Nicaraguans

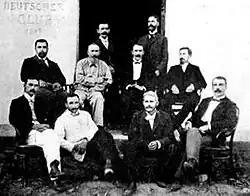
The founding members of the Deutsche Club in Nicaragua

In the 19th century Nicaragua experienced a wave of immigration, primarily from Europe. In particular, families from Spain, Germany, Italy, France and Belgium generally moved to Nicaragua to start a new life. They received free land, monetary incentives, and other perks in exchange for populating unsettled territories and working in the new growing coffee industry. In time immigrants were able to set up newspapers, hotels and banks.